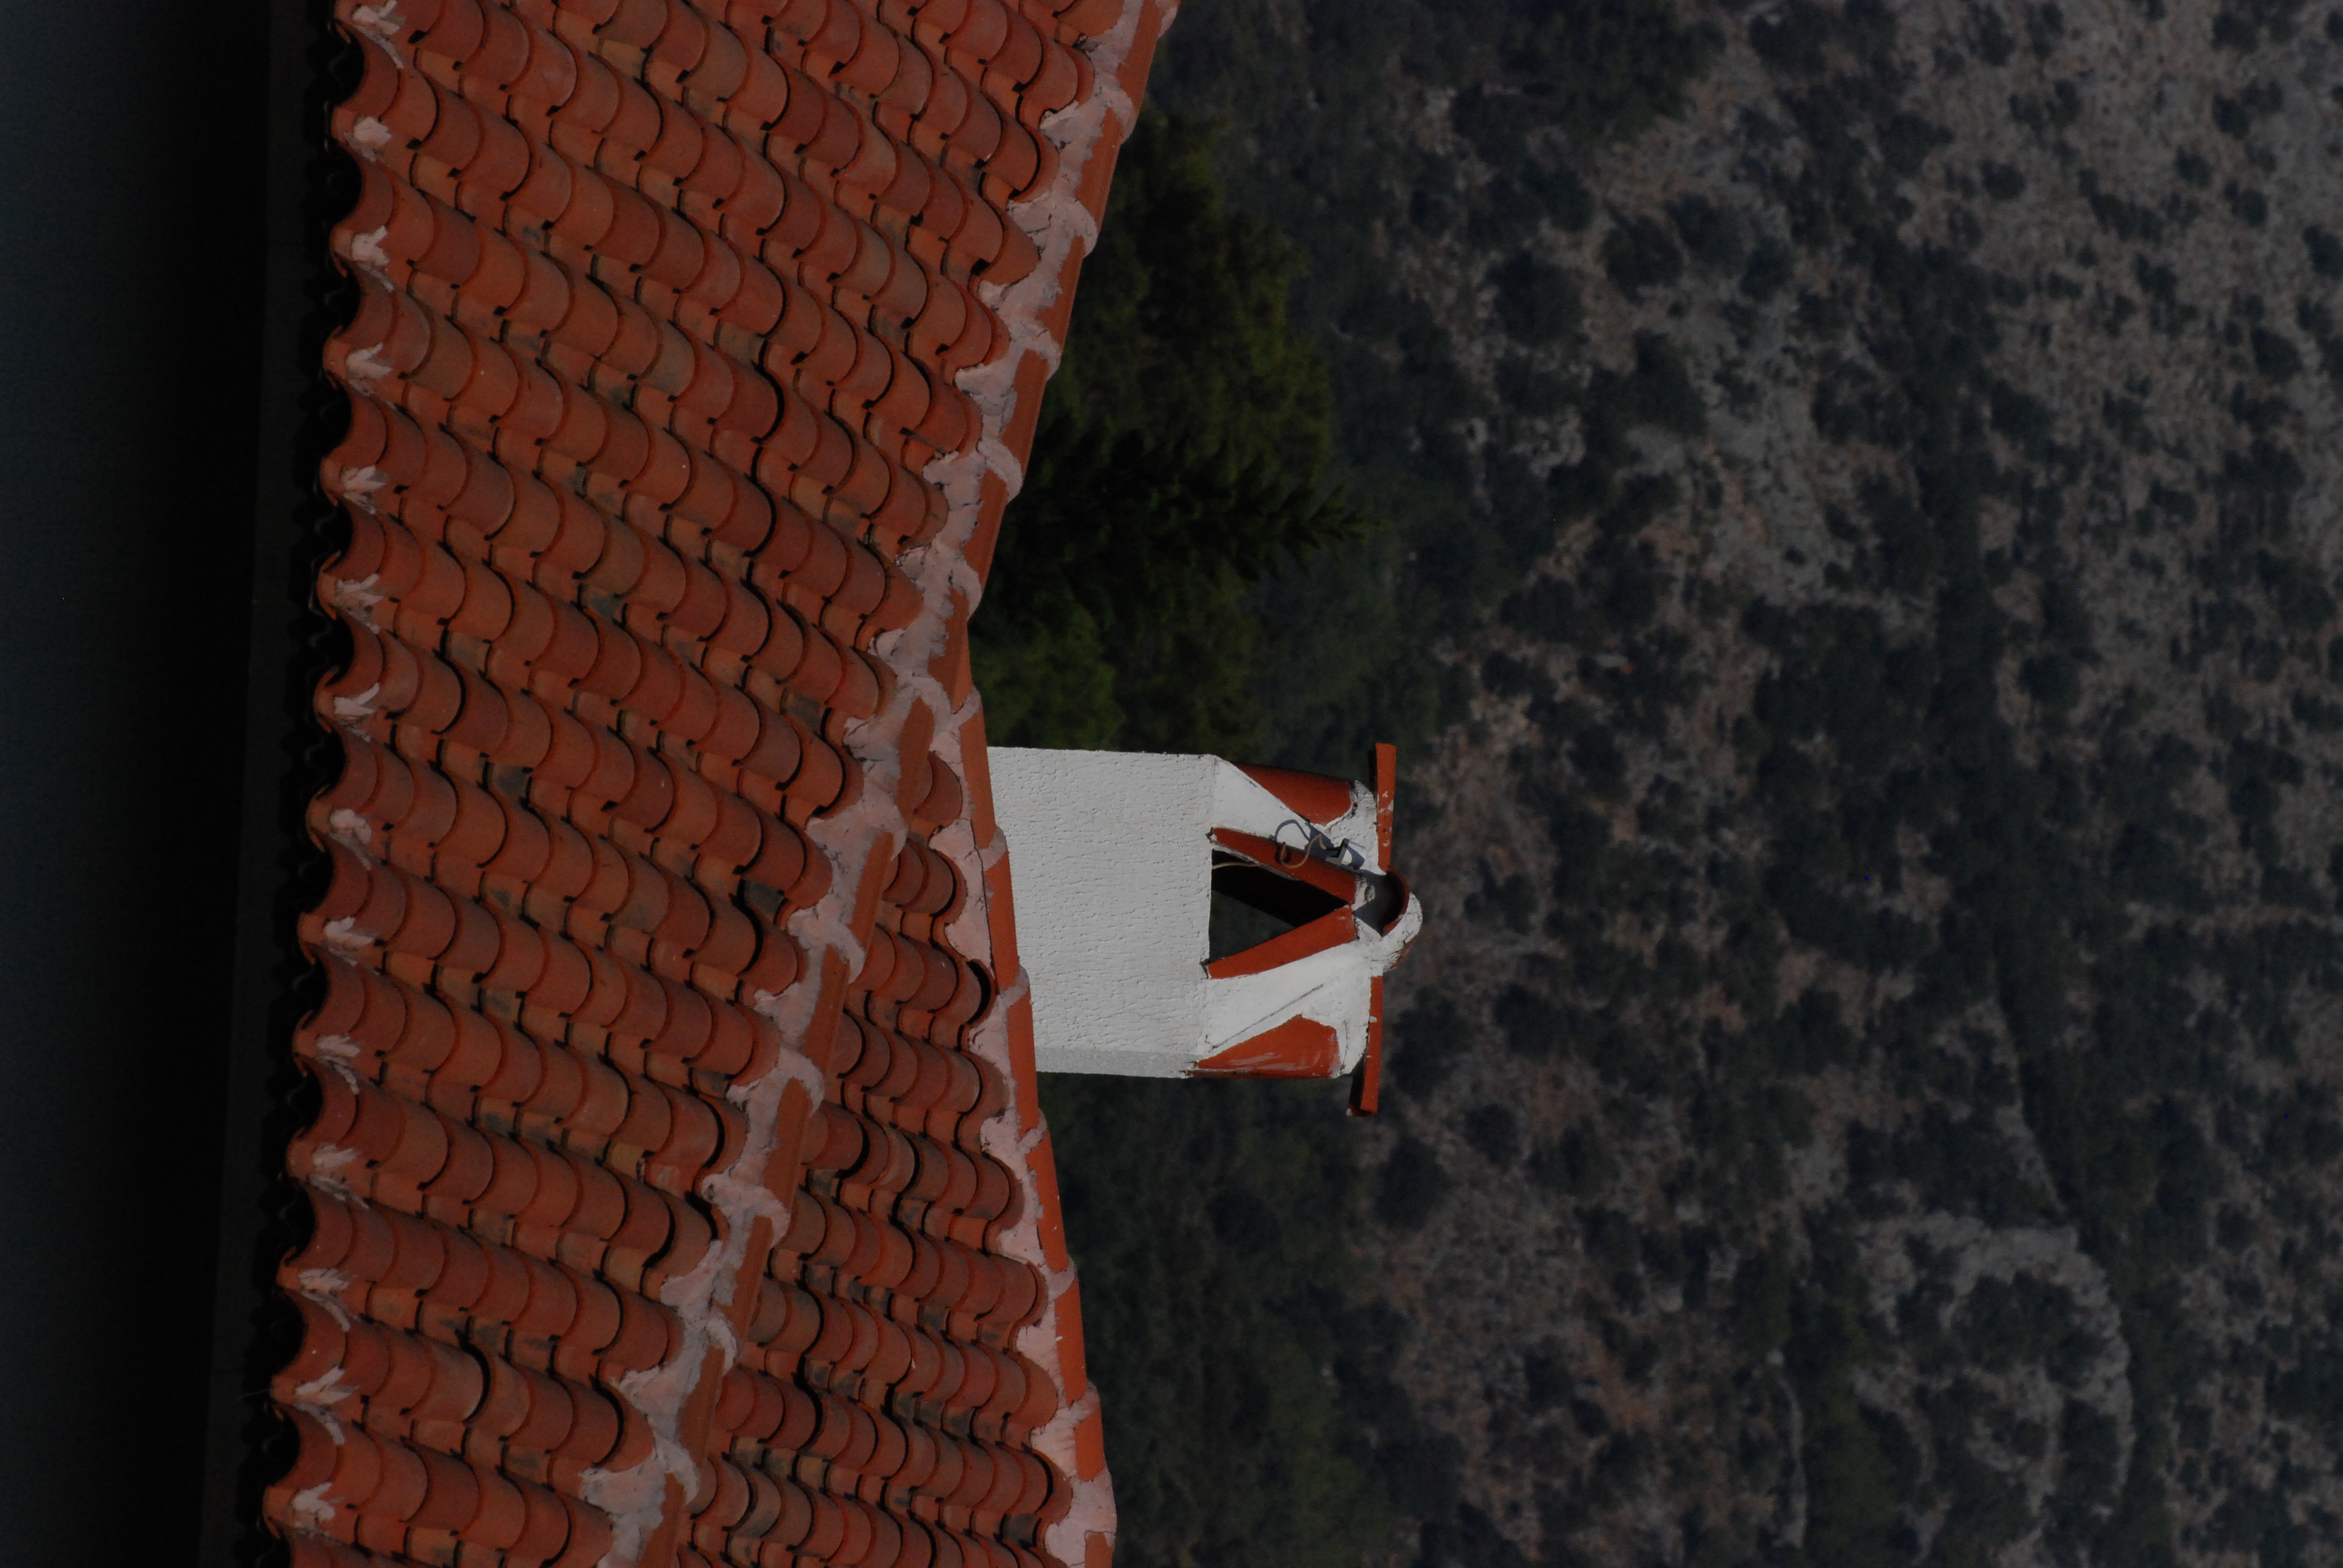
wood, roof, wall, red, color, brick, material, temple, shape, outdoor structure